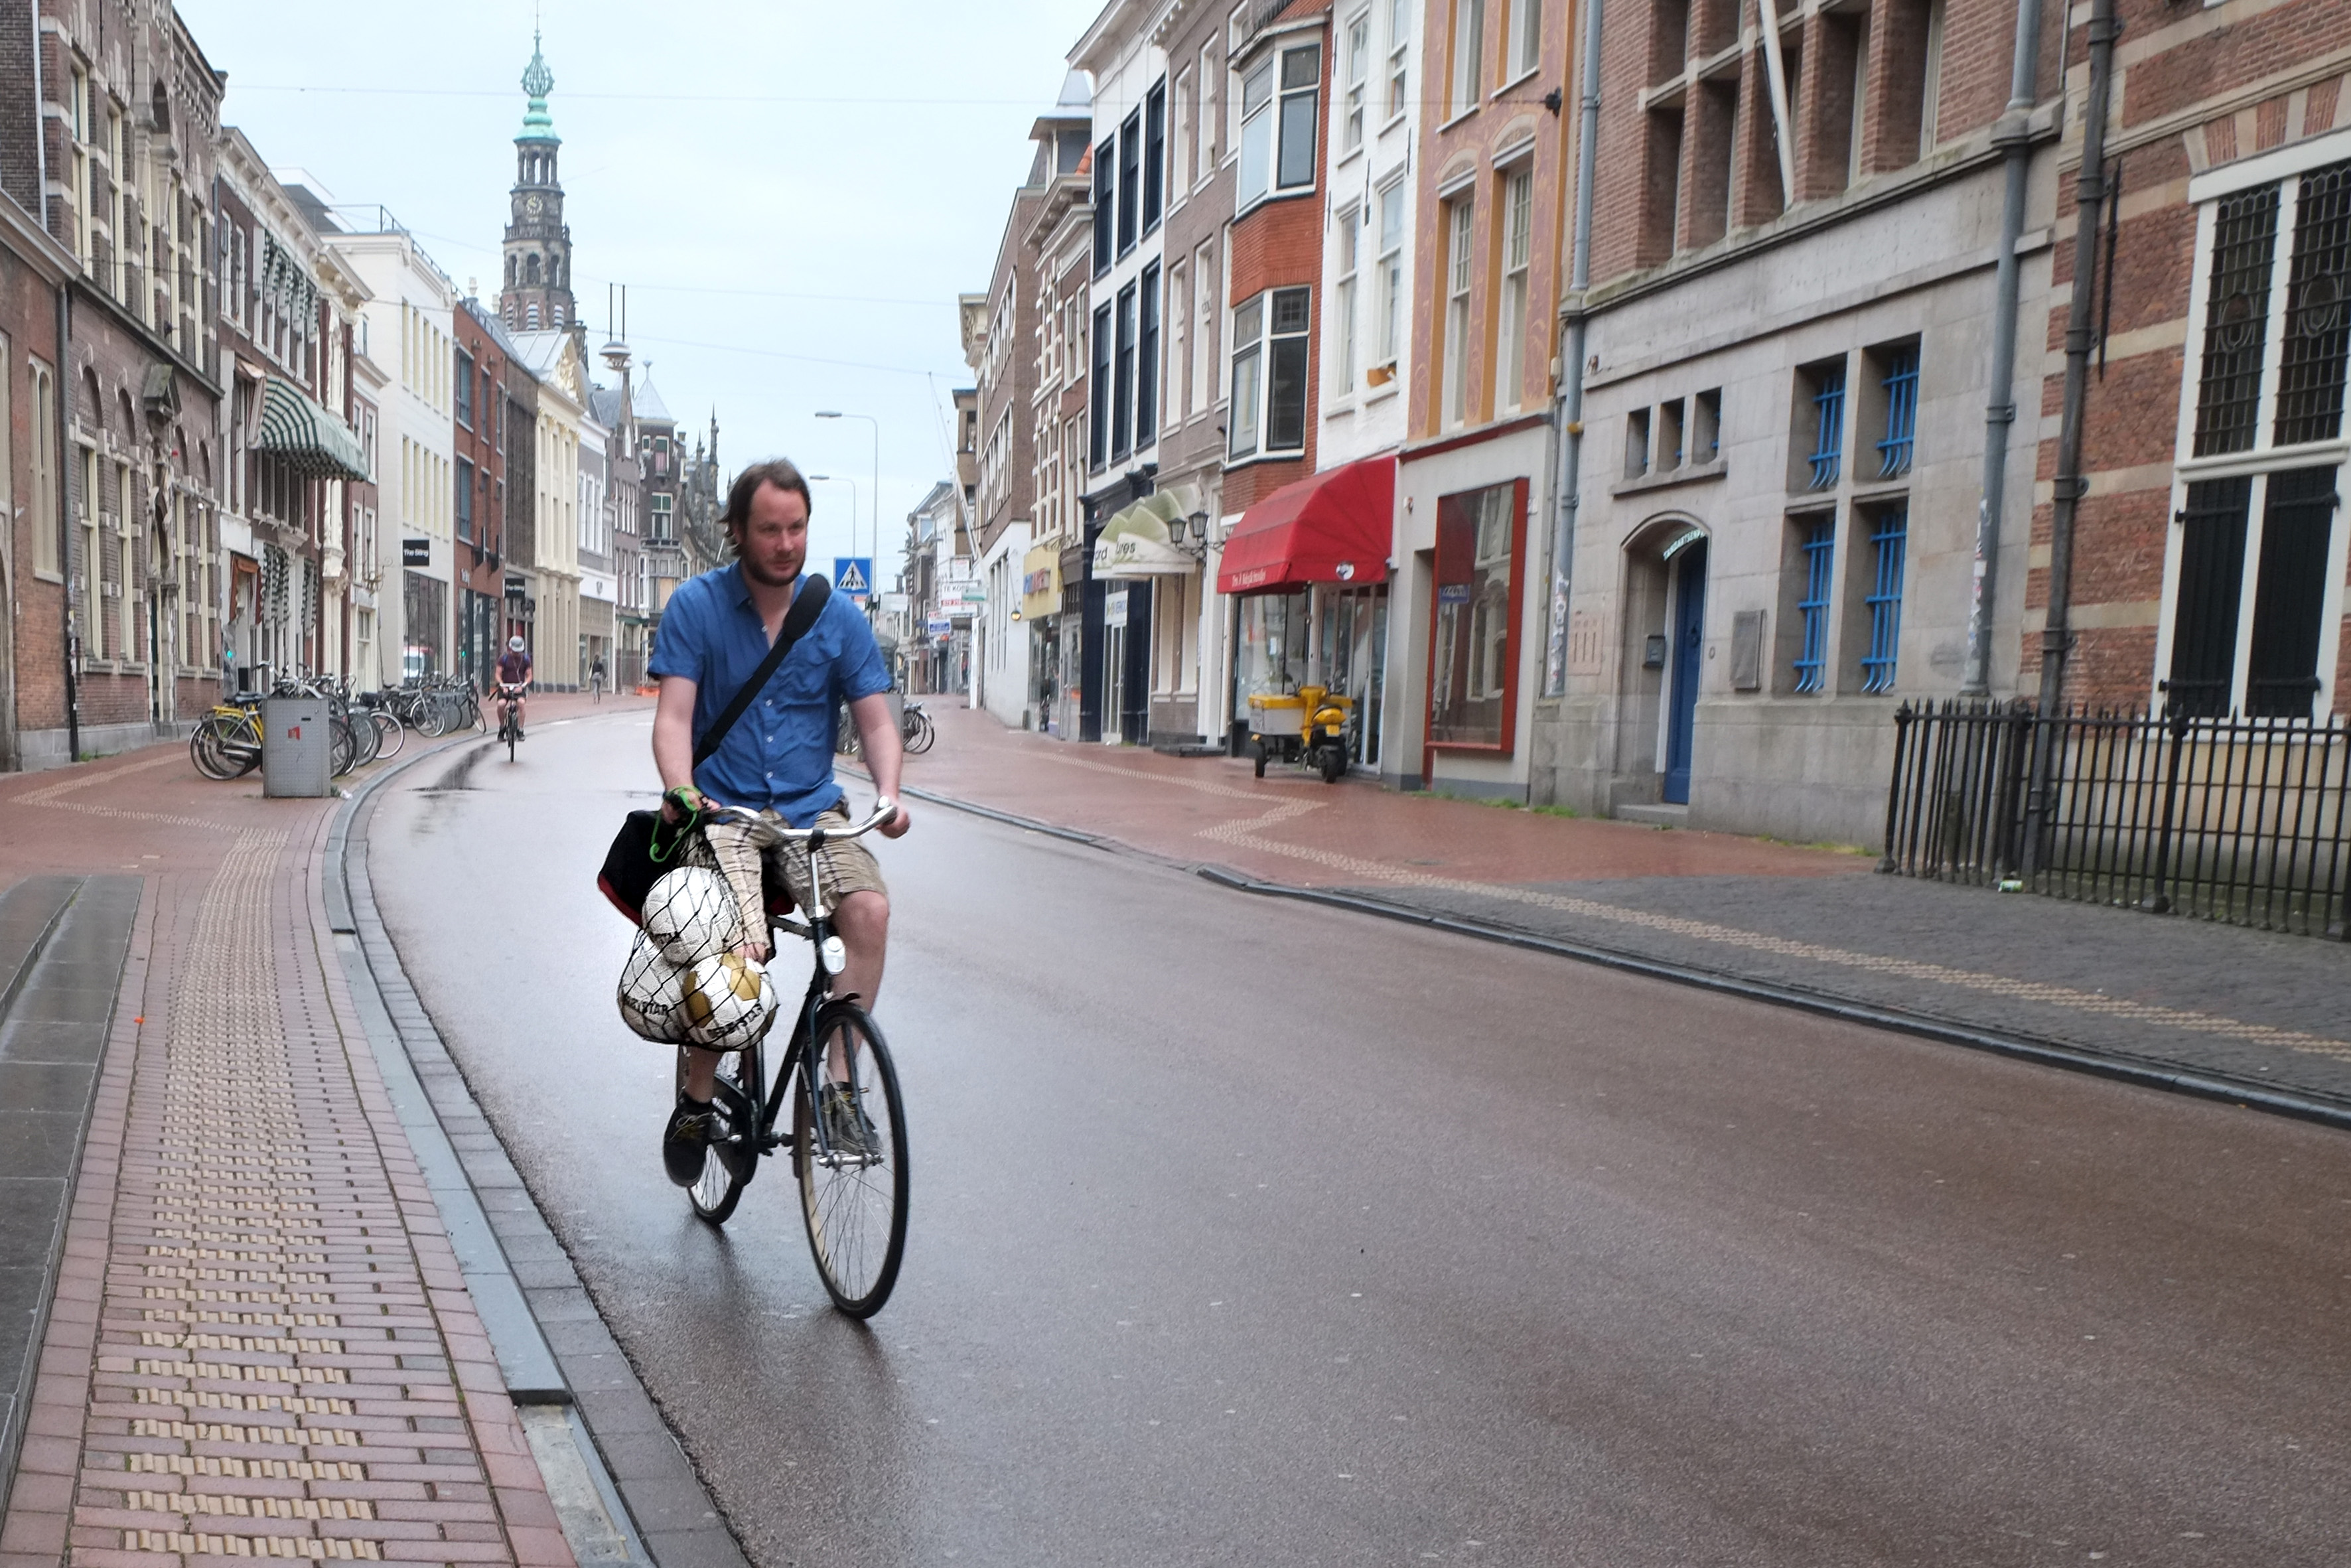
pedestrian, road, street, bicycle, urban, travel, fujifilm, vehicle, tourism, lane, sports equipment, cycling, netherlands, leiden, infrastructure, fuji, fujix, fujixe1, tours